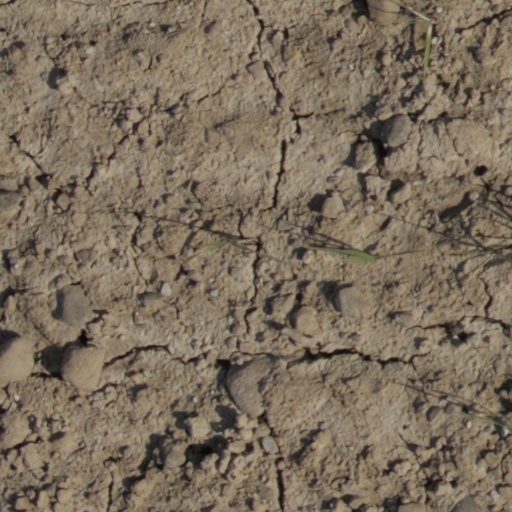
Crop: wheat